Kishore Jadav

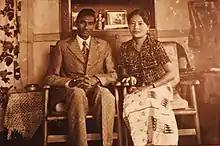
Kishore Jadav with his wife Kumsangkola

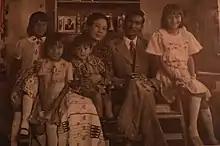
Kishore Jadav with his wife and children

Kishore Jadav was born on 15 April 1938 in Ambaliala village of Dholka Taluka in Ahmedabad district, Gujarat, to Kalidas and Dahiben Jadav.